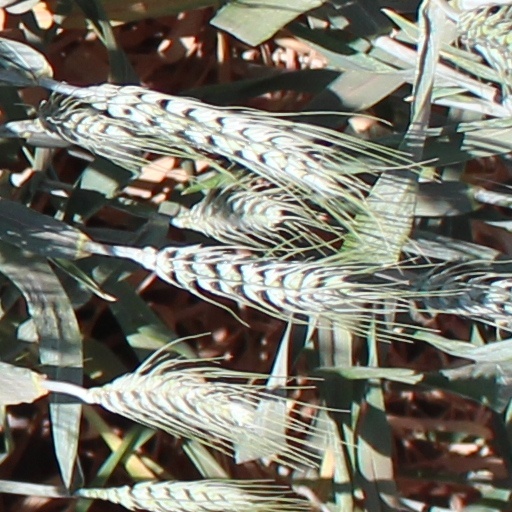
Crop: wheat